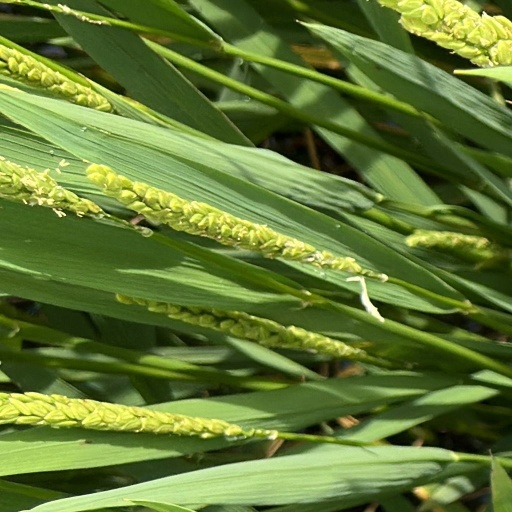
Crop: rice